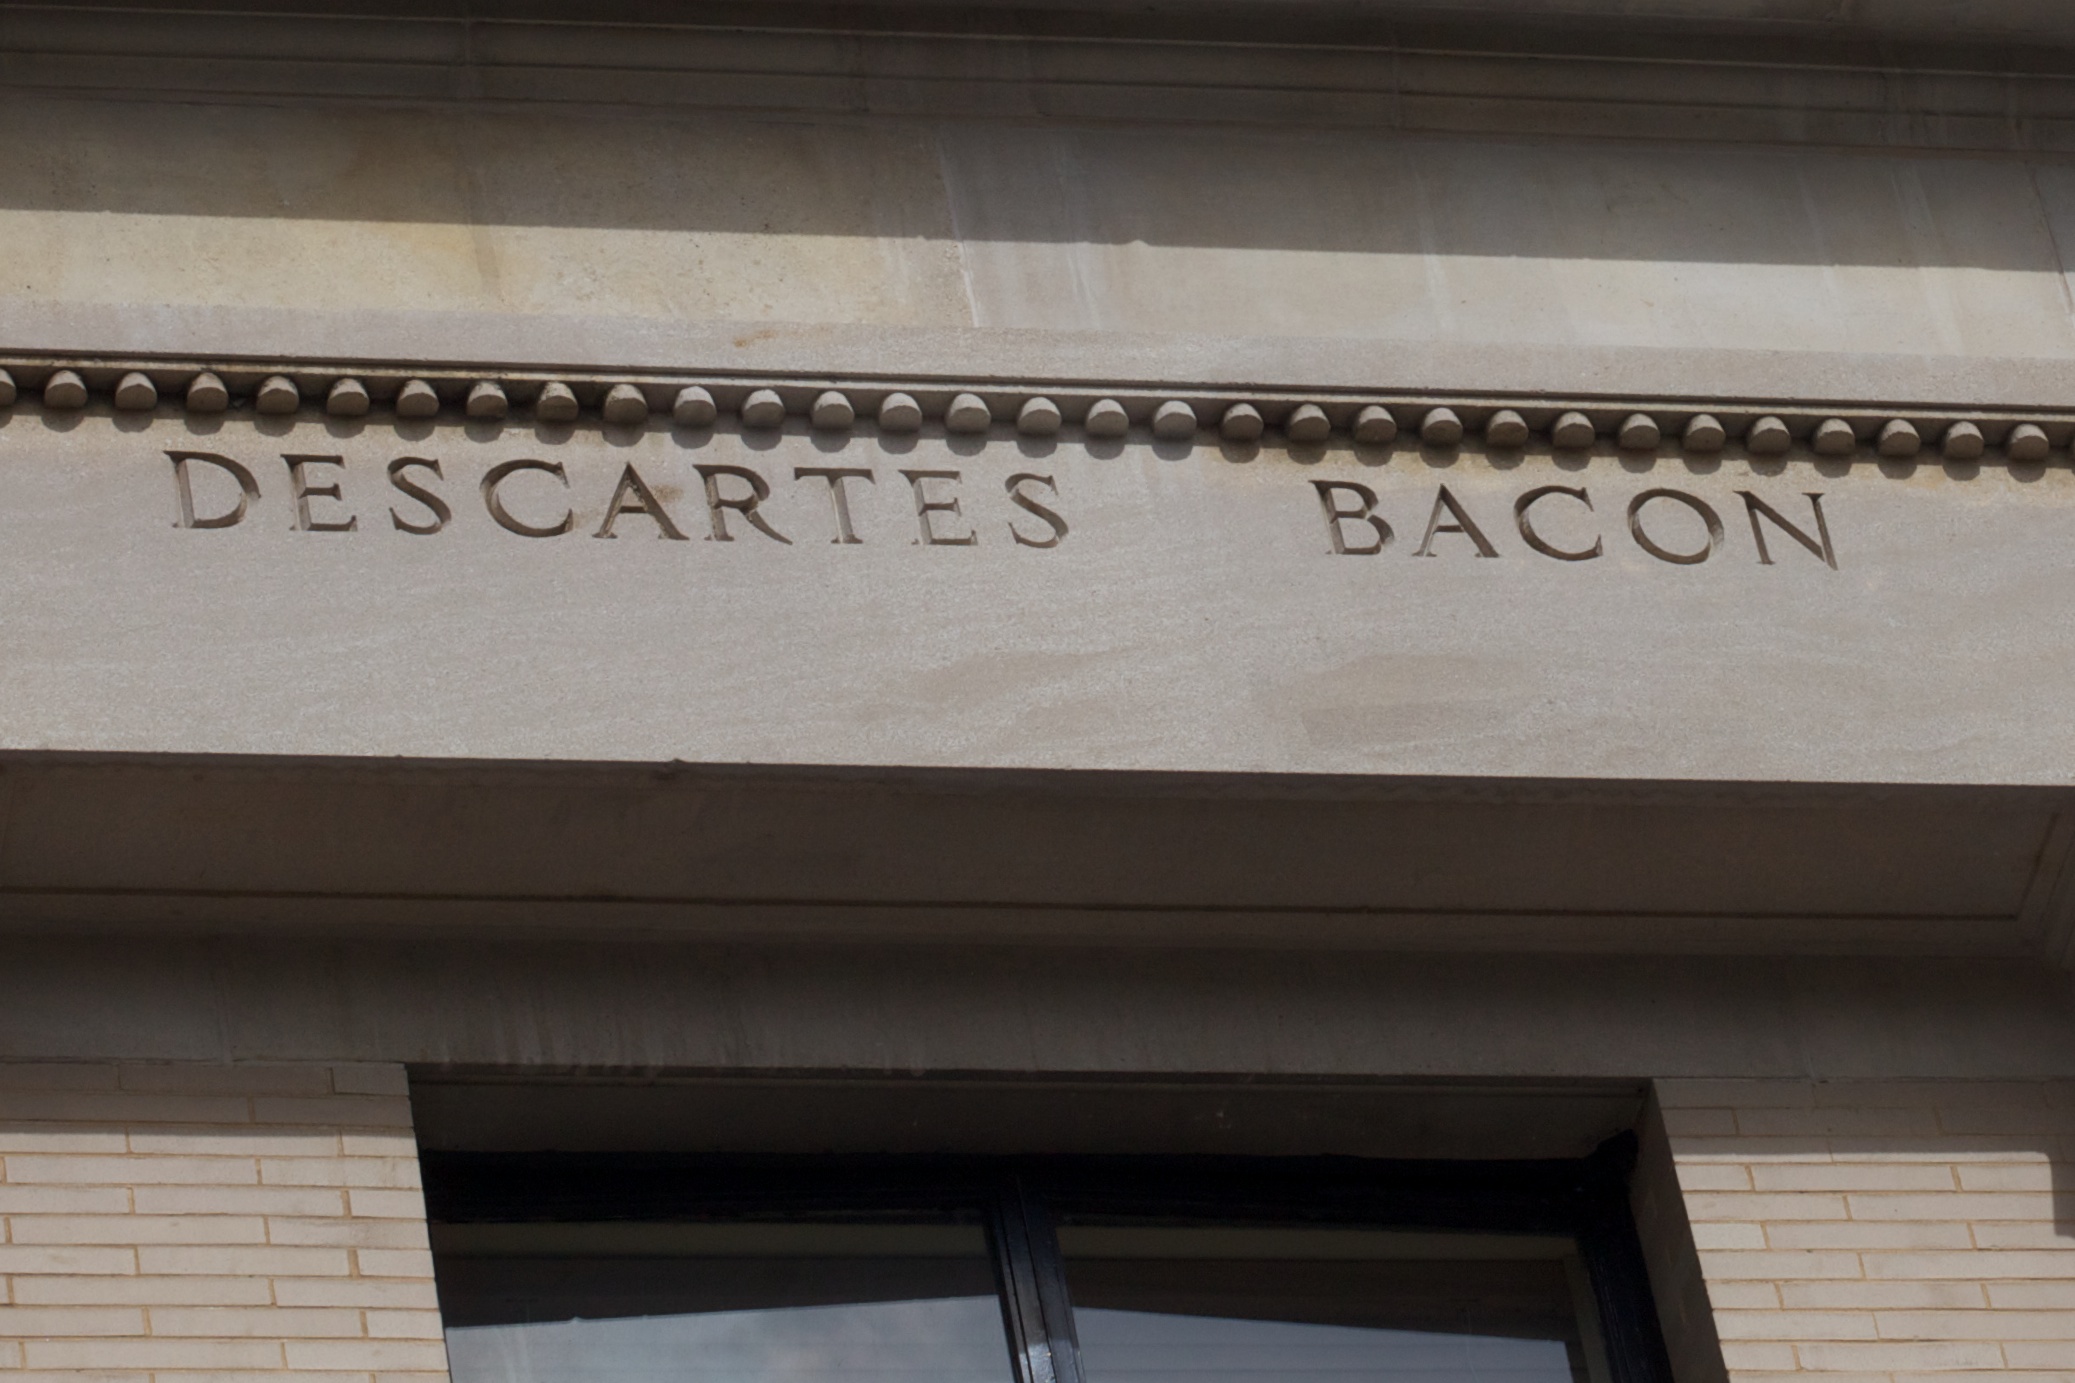
architecture, wall, facade, interior design, odyssey, window covering, window treatment